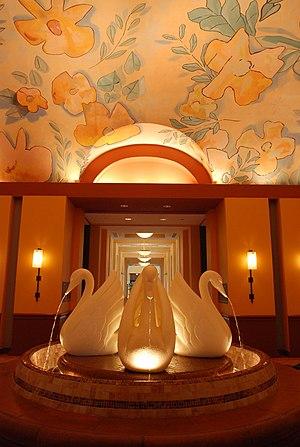
Le Walt Disney World Swan est l'un des deux hôtels du complexe hôtelier Walt Disney World Dolphin & Swan à Walt Disney World Resort. il a ouvert le 22 novembre 1989.